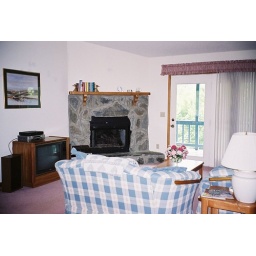
Cabin was located in Ellijay area outside Franklin, NC -- 3 bedroom and 3 bathrooms; ping-pong table in basement.